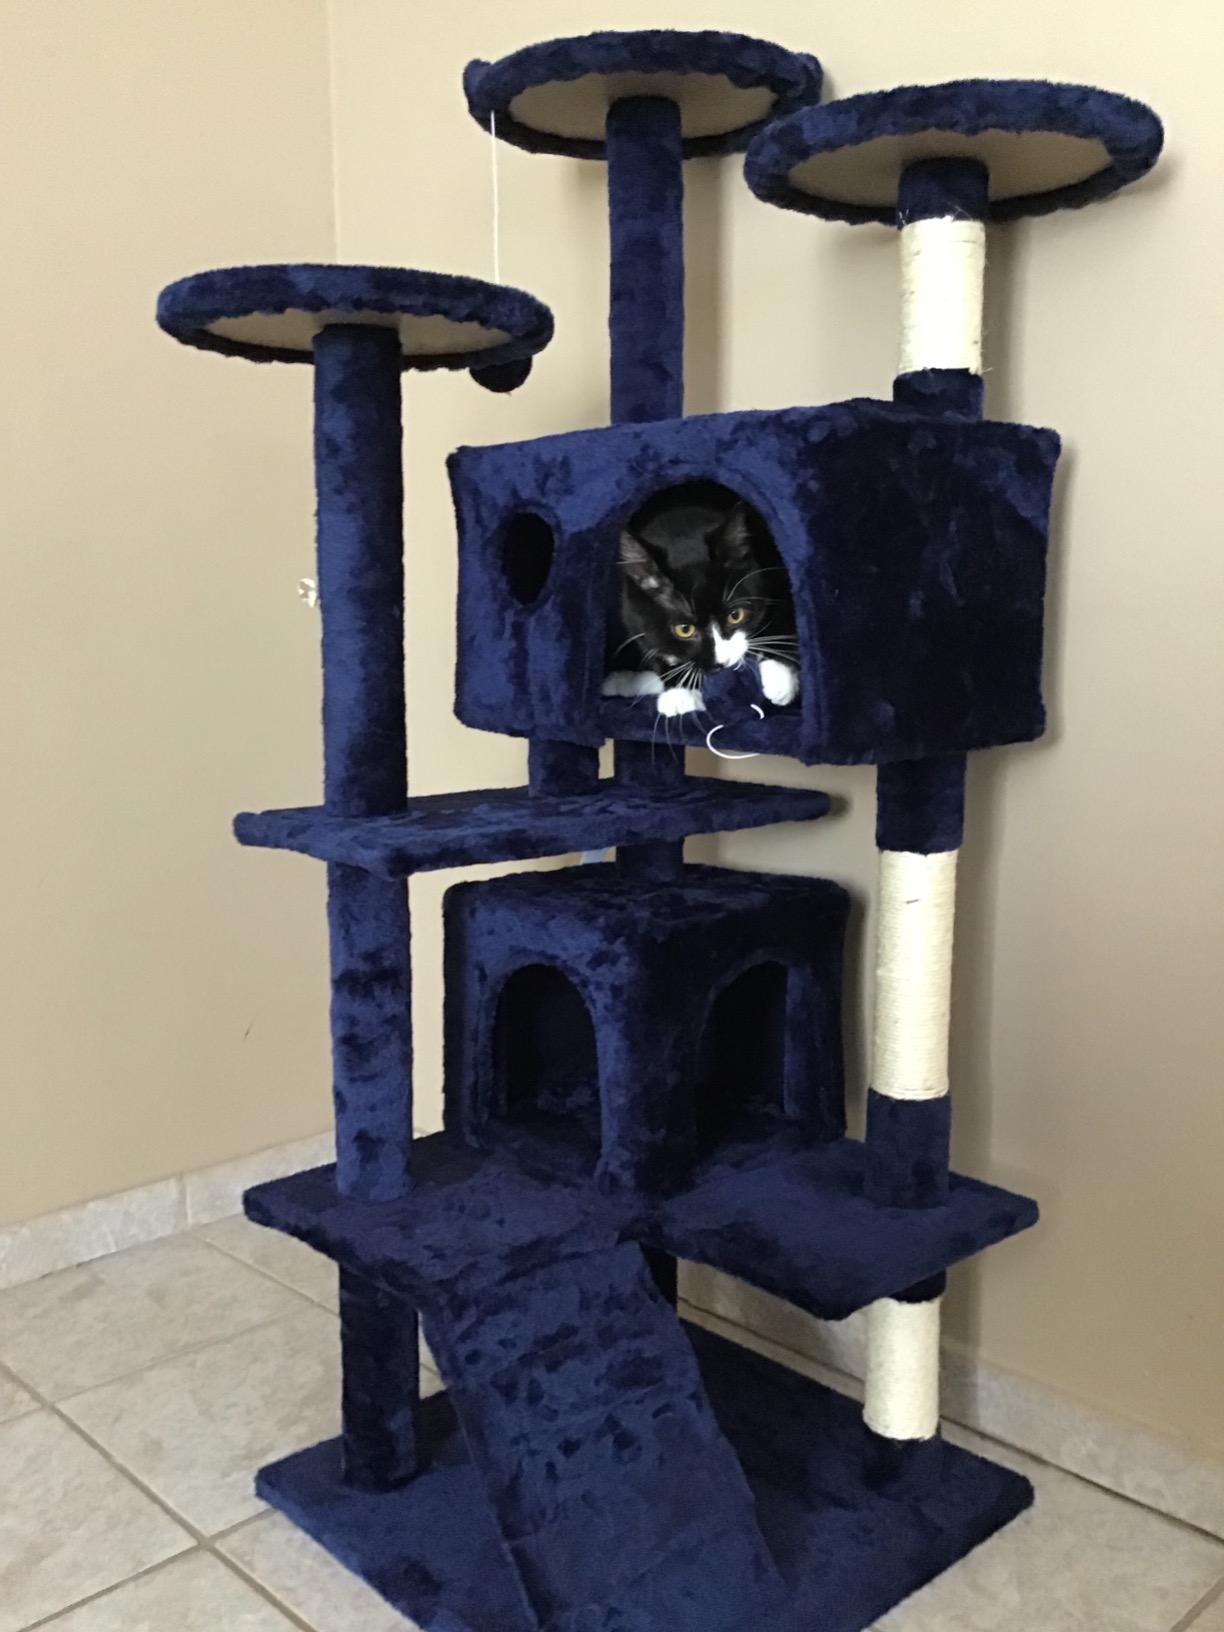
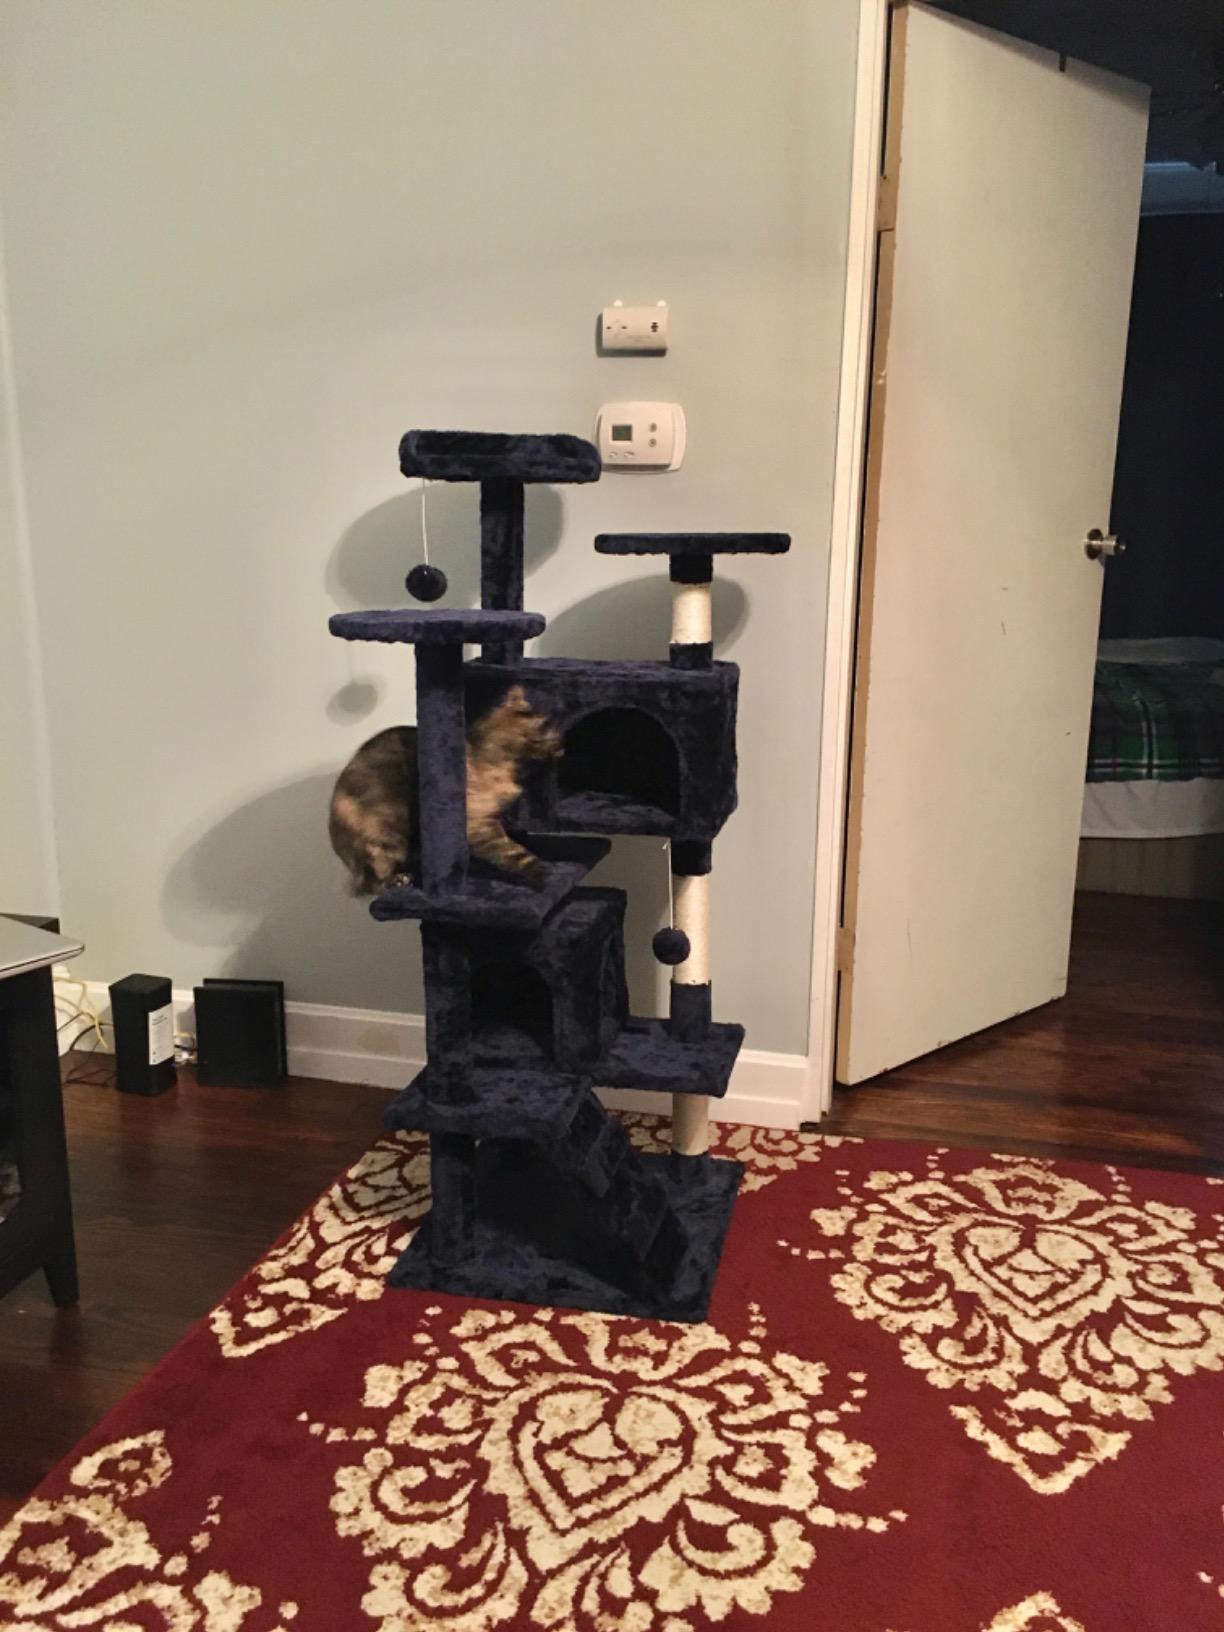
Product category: items_cat tree
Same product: yes